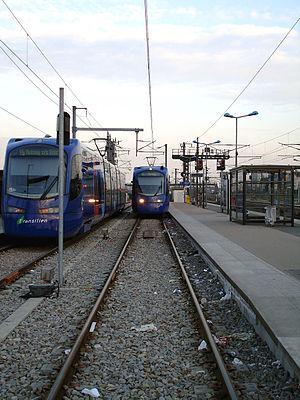
Gare de Bondy (Seine-Saint-Denis), France